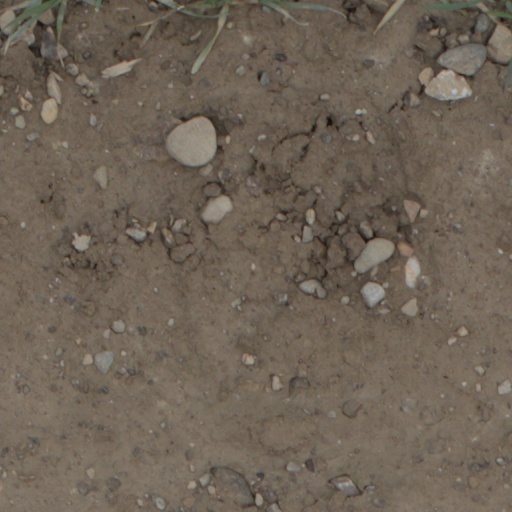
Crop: wheat